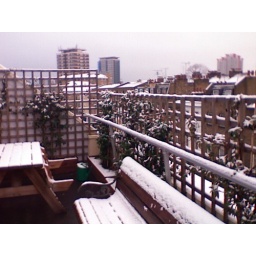
Snow in London from the balcony at our office